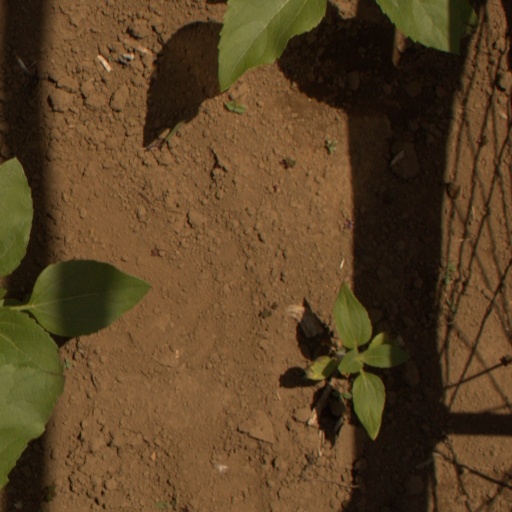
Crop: Jerusalem artichoke